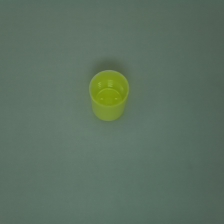
Color: green
Cap type: disc/press top cap